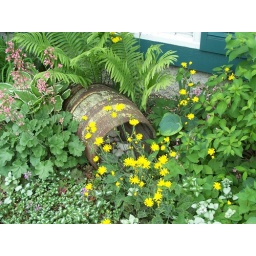
Old barrel in flower bed